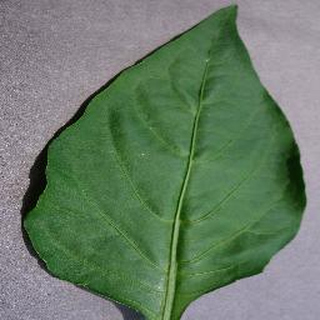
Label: healthy_bell_pepper